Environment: lab
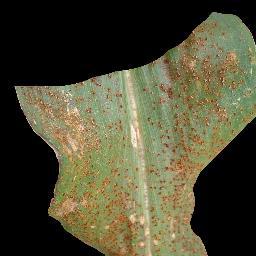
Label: common_rust